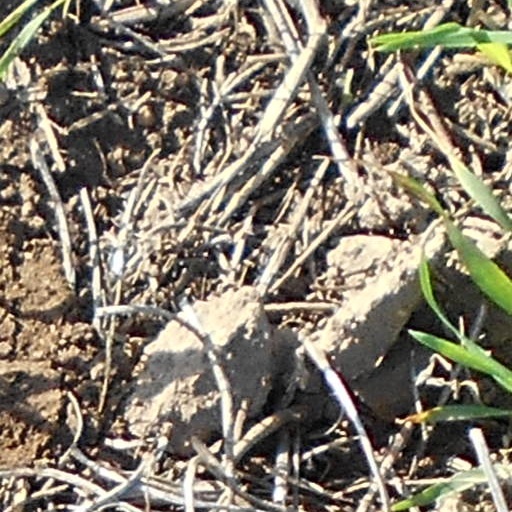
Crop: wheat